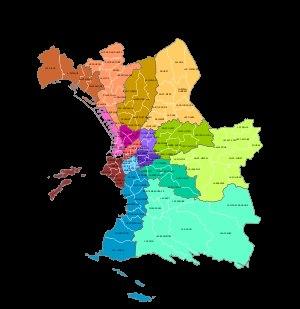
Les quartiers de Marseille, au sens du décret n° 46-2285 du 18 octobre 1946, constituent un découpage du territoire de la commune de Marseille. Au nombre de 111, ils constituent la base administrative sur laquelle sont établies les statistiques de l'INSEE. Les zones non construites, notamment dans le sud de la commune, sont intégrées aux quartiers les plus proches. C'est ainsi que le quartier de Vaufrèges, le plus étendu et le plus rural des 111, couvre pour l'essentiel un large domaine montagneux couvert de forêt et de garrigue, ainsi que la moitié est des calanques de Marseille, jusqu'à En-Vau inclus. Le quartier des Goudes inclut l'archipel de Riou, tandis que les îles du Frioul, dont l'une est habitée, constituent un quartier.